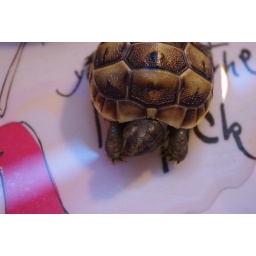
Baby tortoise having a paddle in the water bowl